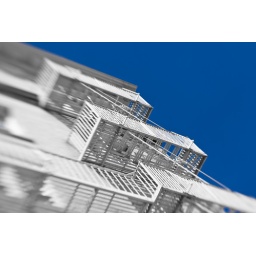
While building against the sky